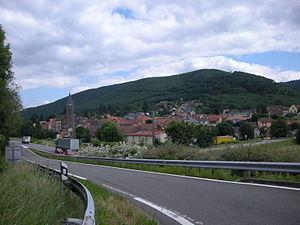
Muhlbach-sur-Bruche (Bas-Rhin) au bord de la RD 420
Muhlbach-sur-Bruche [mylbax syʁ bʁyʃ ] est une commune française située dans le département du Bas-Rhin, en région Grand Est.